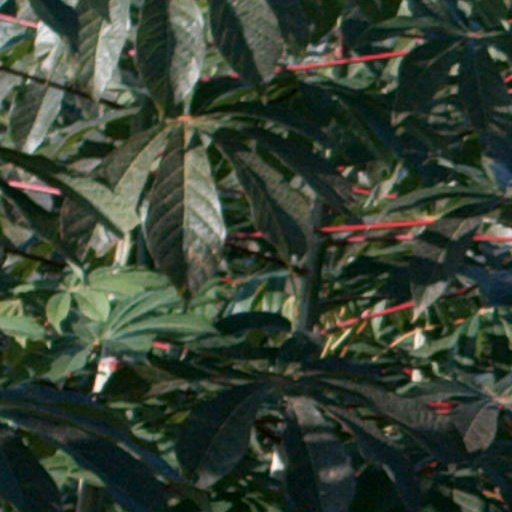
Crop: cassava